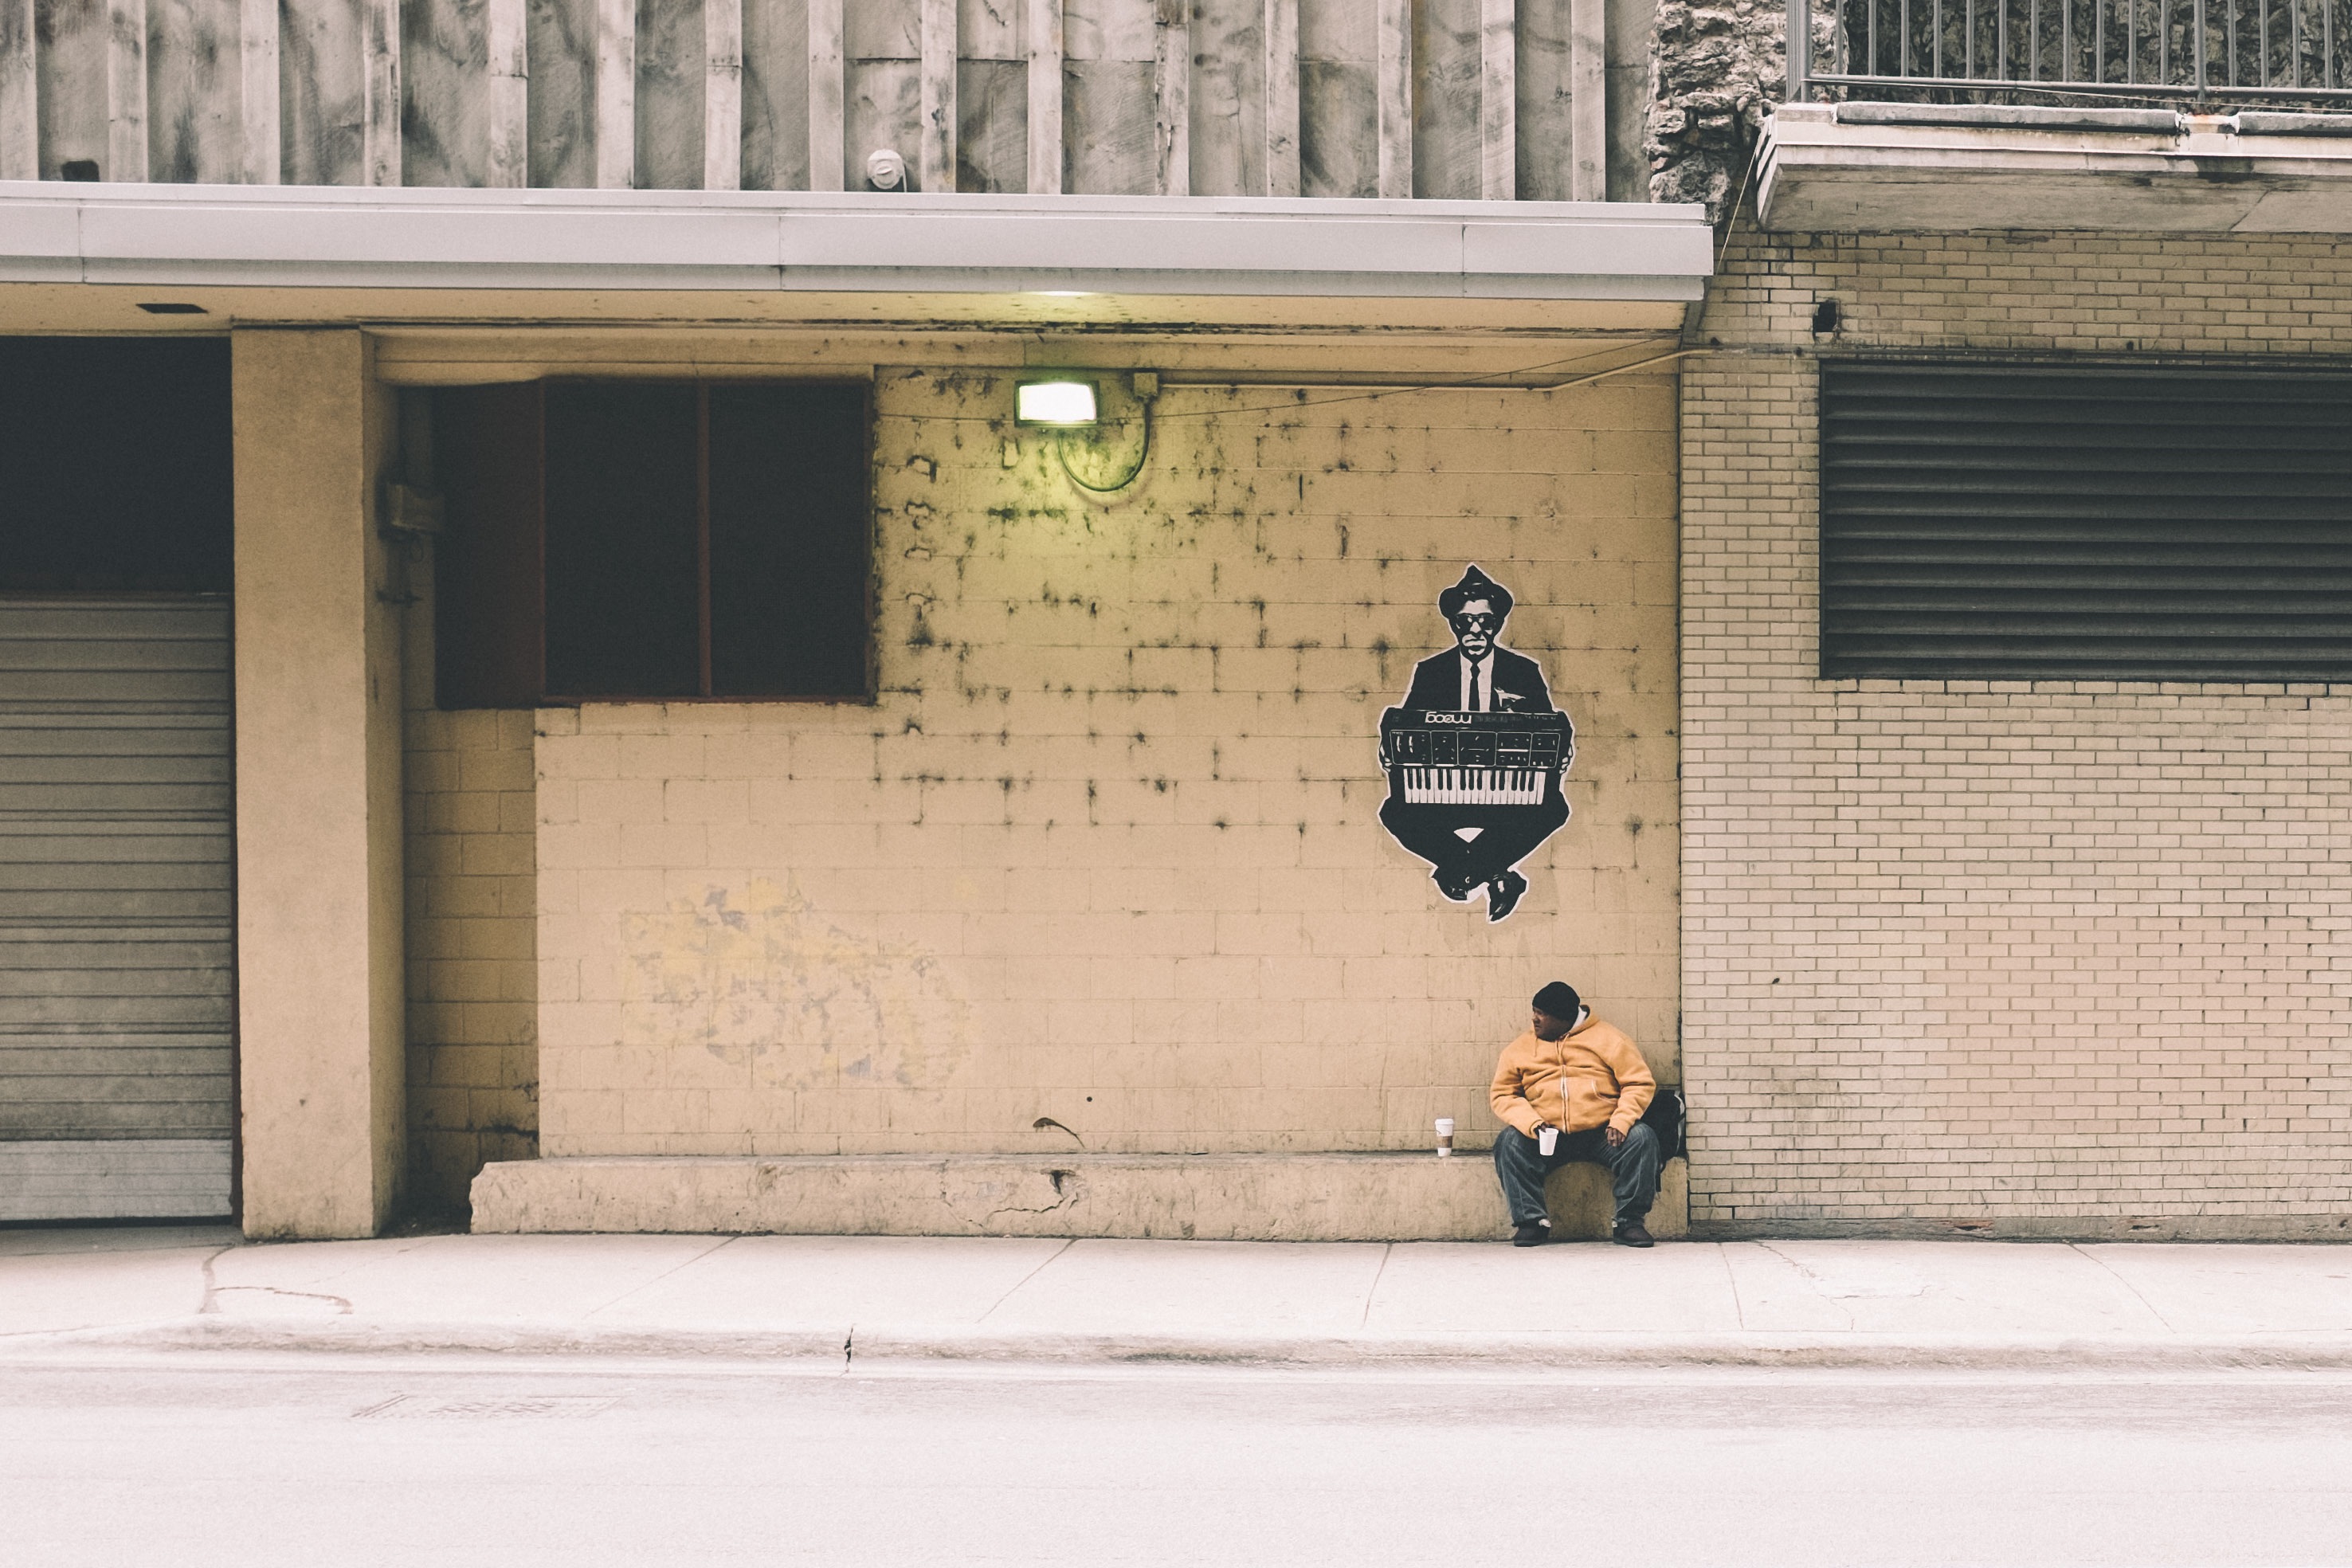
man, snow, wood, street, window, building, wall, chicago, graffiti, door, art, urban area